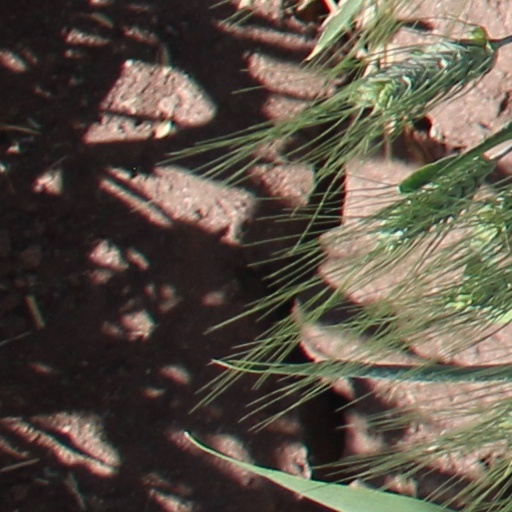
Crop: wheat